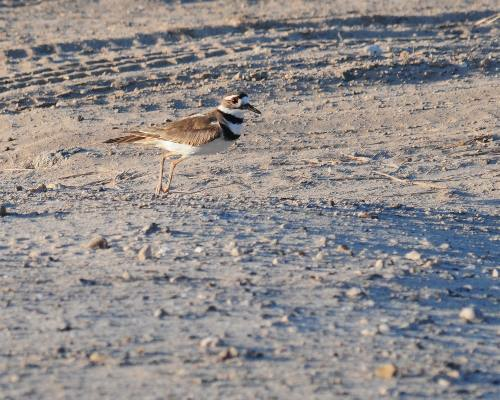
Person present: No